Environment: real
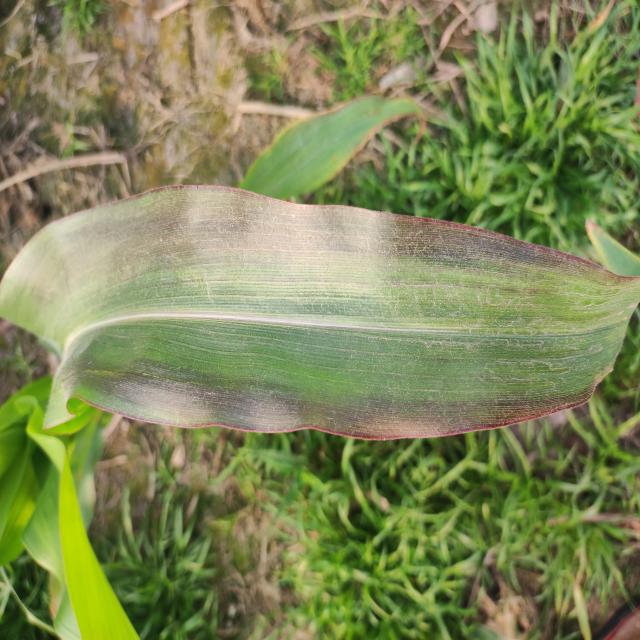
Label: phosphorus_deficiency